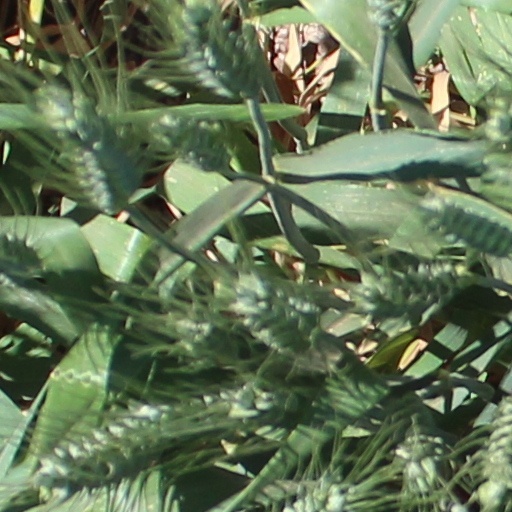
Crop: wheat